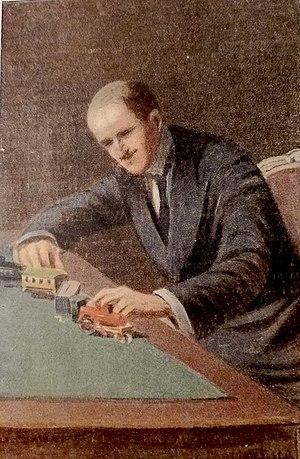
Maurice Étienne Legrand, dit Franc-Nohain, né le 25 octobre 1872 à Corbigny et mort le 18 octobre 1934 à Paris, est un journaliste, écrivain, poète, fabuliste et librettiste français.